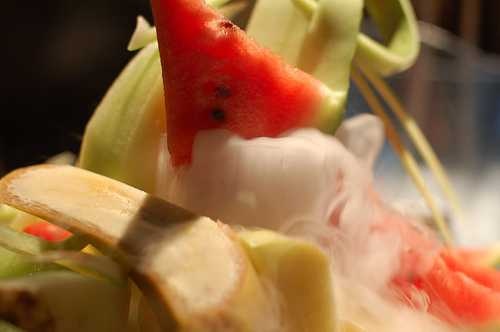
Label: Banana